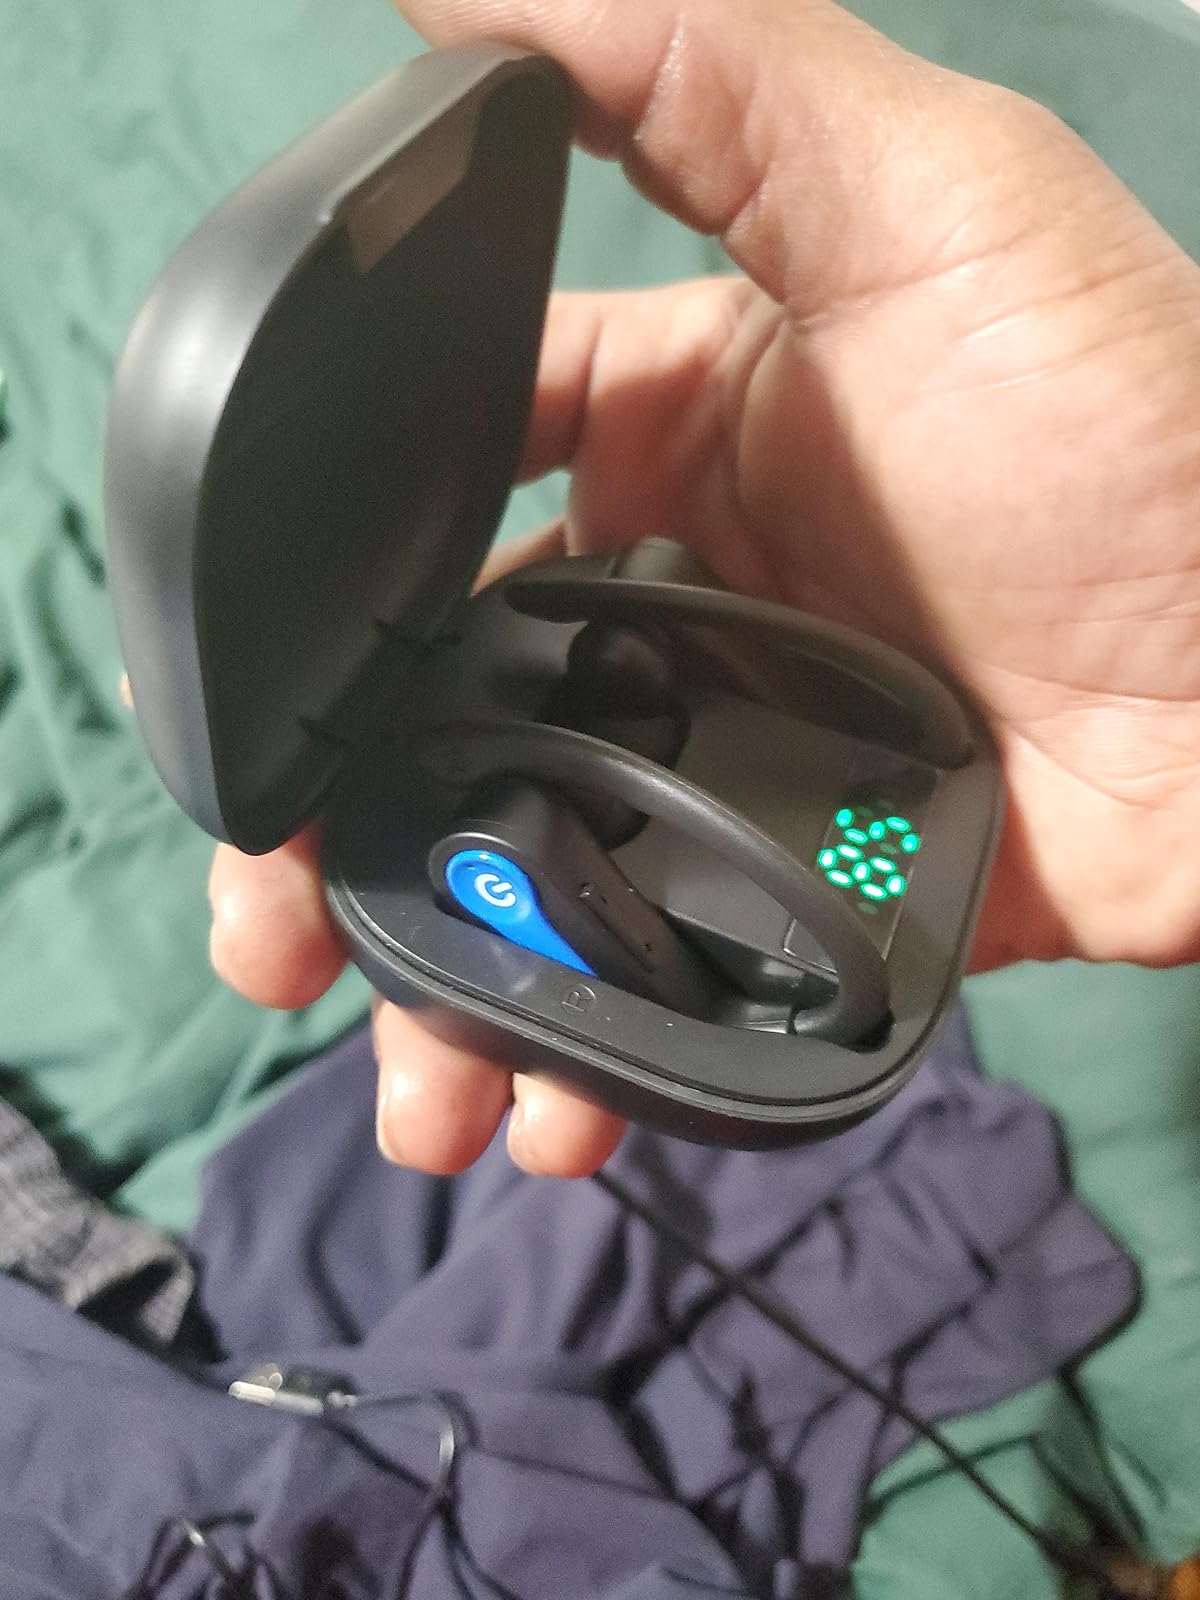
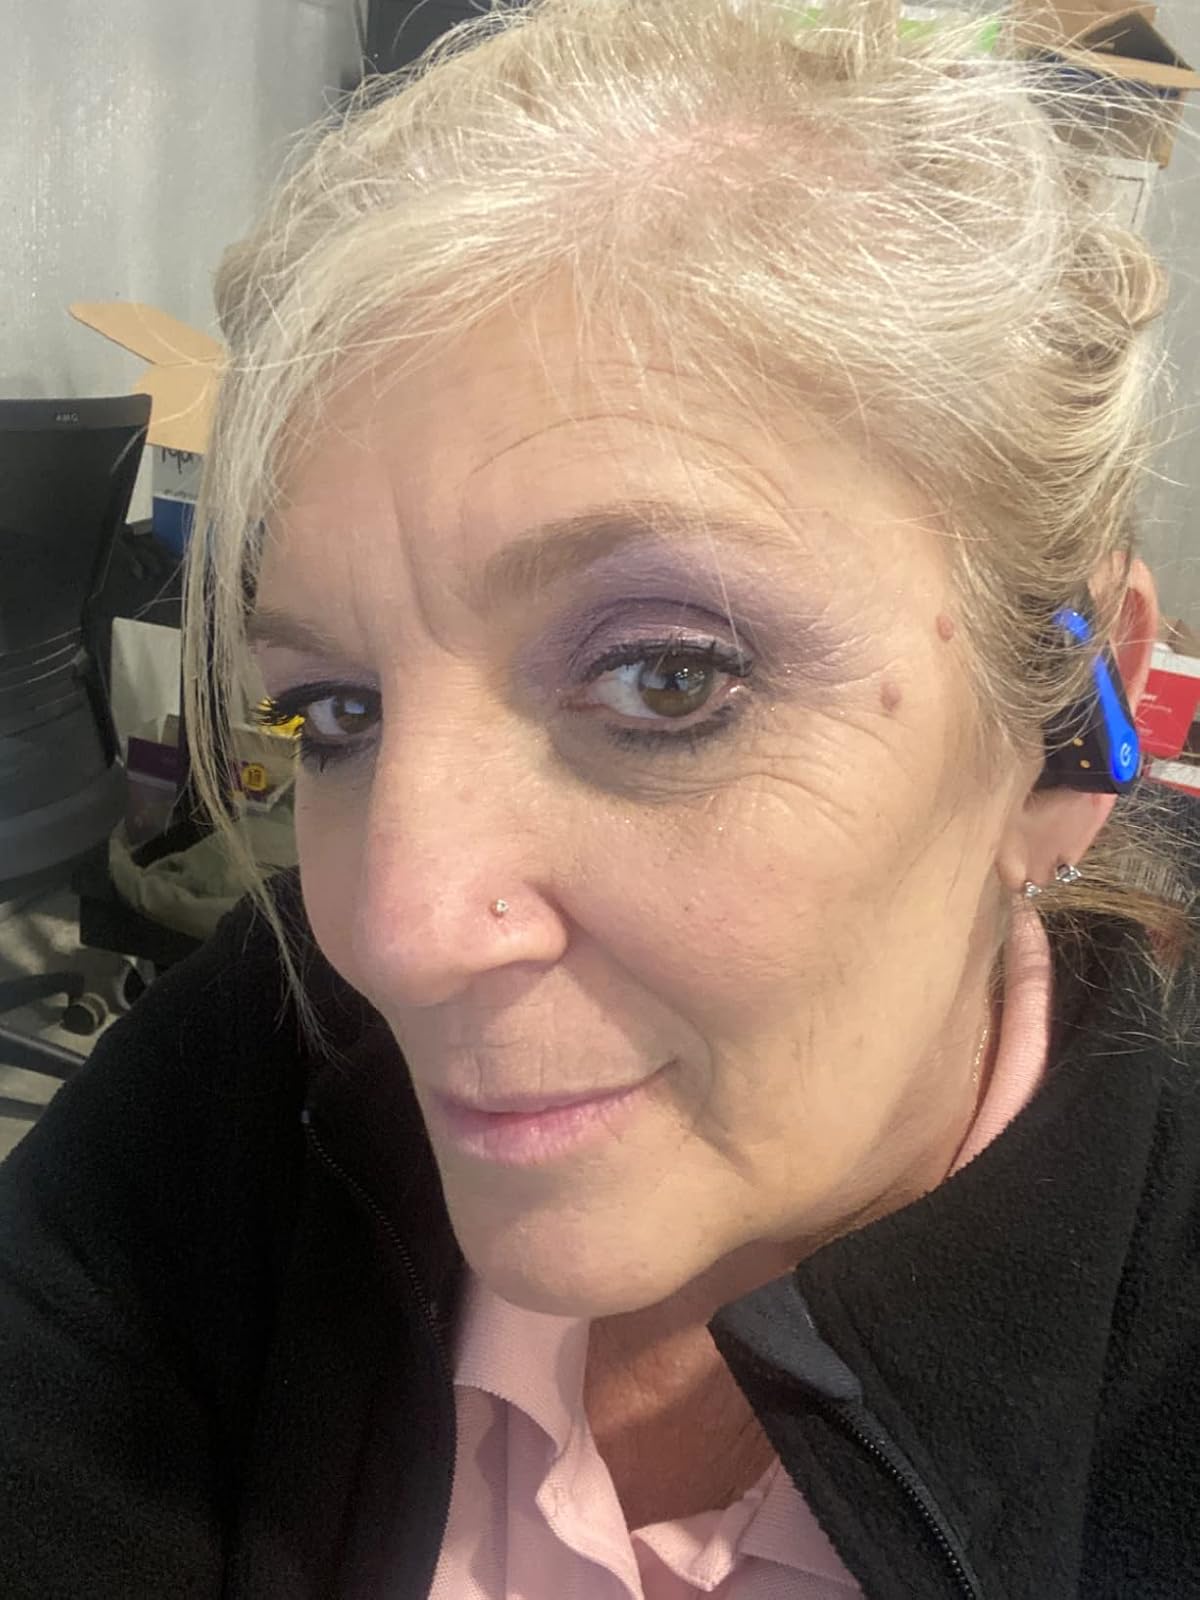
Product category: earbuds
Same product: yes